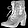
Label: Ankle boot